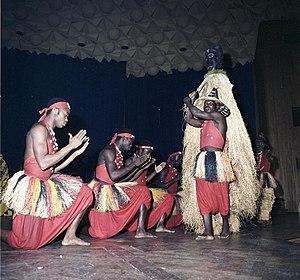
La culture de la Guinée, pays d'Afrique de l'Ouest, désigne d'abord les pratiques culturelles observables de ses 13 000 000 d'habitants.